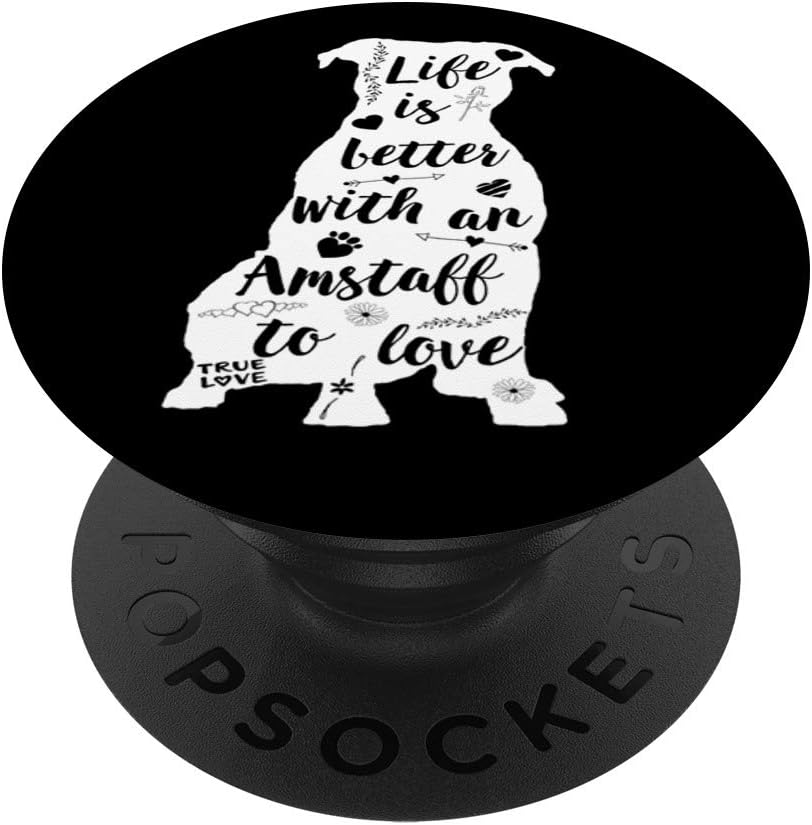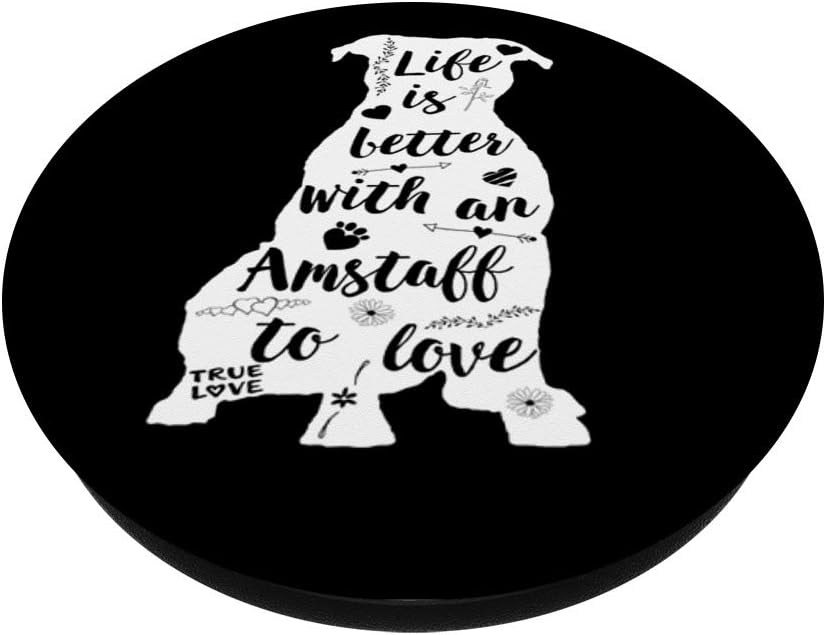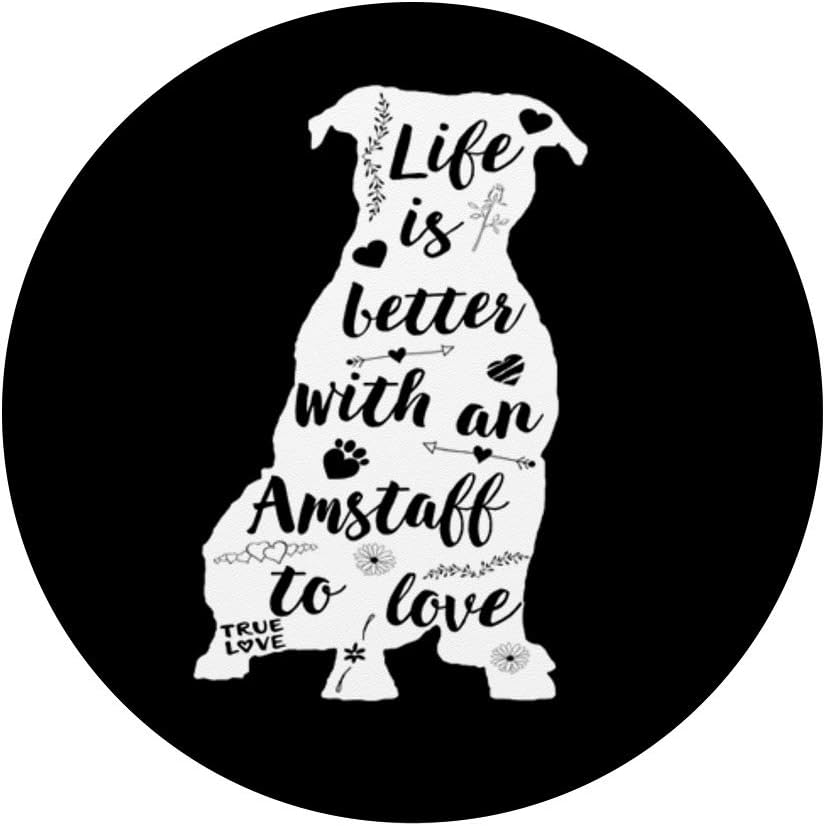
American Staffordshire Terrier Shirt Design Amstaff Lovers PopSockets PopGrip: Swappable Grip for Phones & Tablets
Category: Cell Phones & Accessories
Buy now so you or your recipient can enjoy this Amstaff design for your phone or tablet all year round.
Features: Here is a unique picture of an Amstaff. This design features the outline of an Amstaff filled with various icons and graphics. | Life Is Better with an Amstaff features the outline of an Amstaff, looking as if it is posing for the camera. | PopGrip with swappable top; switch out your PopTop for another design or remove it completely for wireless charging capabilities. (Not compatible with Apple MagSafe wireless charger or MagSafe wallet.) | Expandable stand to watch videos, take group photos, FaceTime, and Skype handsfree. | Advanced adhesive allows you to remove and reposition on most devices and cases. | Note: Will not stick to some silicone, waterproof, or highly textured cases. Works best with smooth, hard plastic cases. Will adhere to iPhone 11, but not to the iPhone 11 Pro nor the iPhone 11 ProMax without a suitable case.